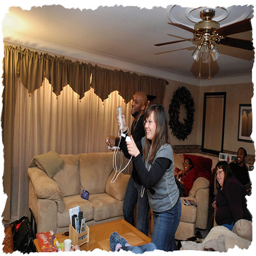
A man and a woman play a video game together.
Two people play a video game while three others watch.
A man and woman playing Wii in a living room.
A man and woman playing a video game on the Nintendo Wiil
Man and a woman standing in a living holding up Wii controllers.